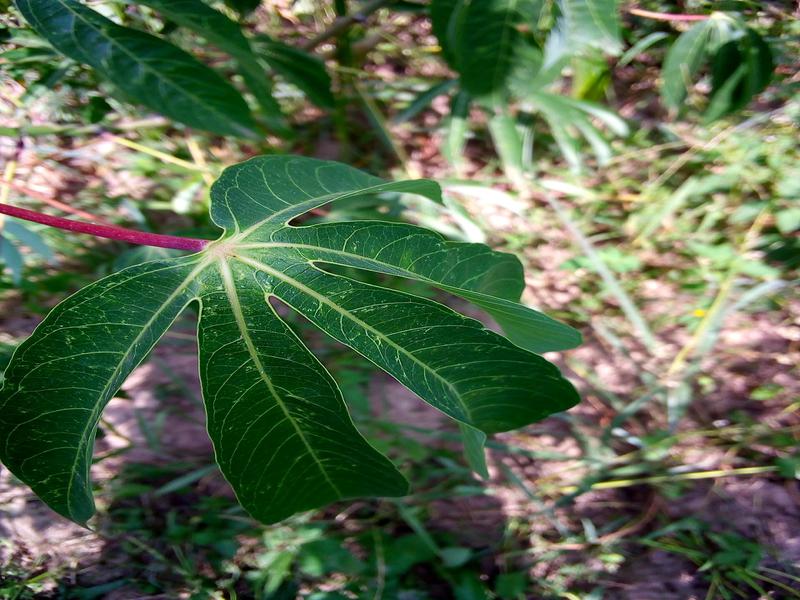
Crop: cassava
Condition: green_mottle